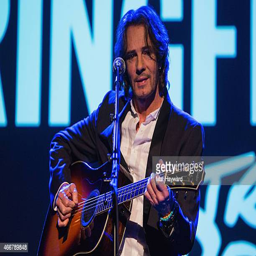
pop rock artist performs on stage during the tour